Ewa Kuryluk

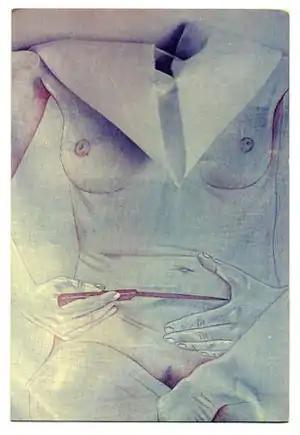
A detail of Ewa Kuryluk's "Interrogation" on the invitation card for her installation at 12th International Sculpture Conference, San Francisco Bay Area, August 6–15, 1982.

Kuryluk's first installation was made of cheap lining cloth in white, pink and black covered with life-size drawings of the artist and her companion, showing a young couple, their morning on white, their day on pink, their night on black cloth, constituting together a textile room. Eager to play on words and the contrast between totalitarian architecture and private space, the artist titled her installation at the Eastern Wall Gallery (opposite the Palace of Culture, Stalin's "gift" to Warsaw) "In the Four Walls". It opened on 1 March 1979, creating a splash and barely escaping censorship. Her next Warsaw installation was the first in red and white, executed with rusty felt-pen and red and white paint on unbleached cotton, reminiscent of skin.